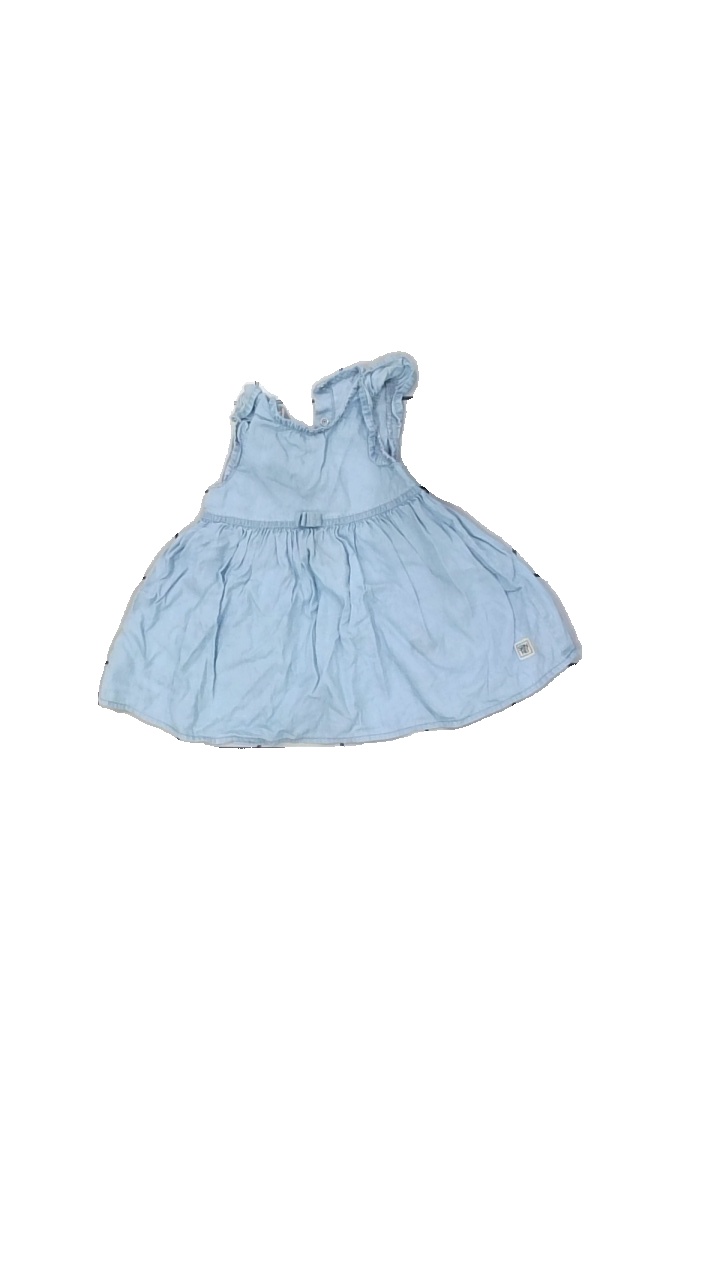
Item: Dress (Children)
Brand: Srnhlt
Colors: Blue
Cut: Regular
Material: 100% visc
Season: All
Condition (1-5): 2
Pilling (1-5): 4
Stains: Minor
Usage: Export
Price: <50